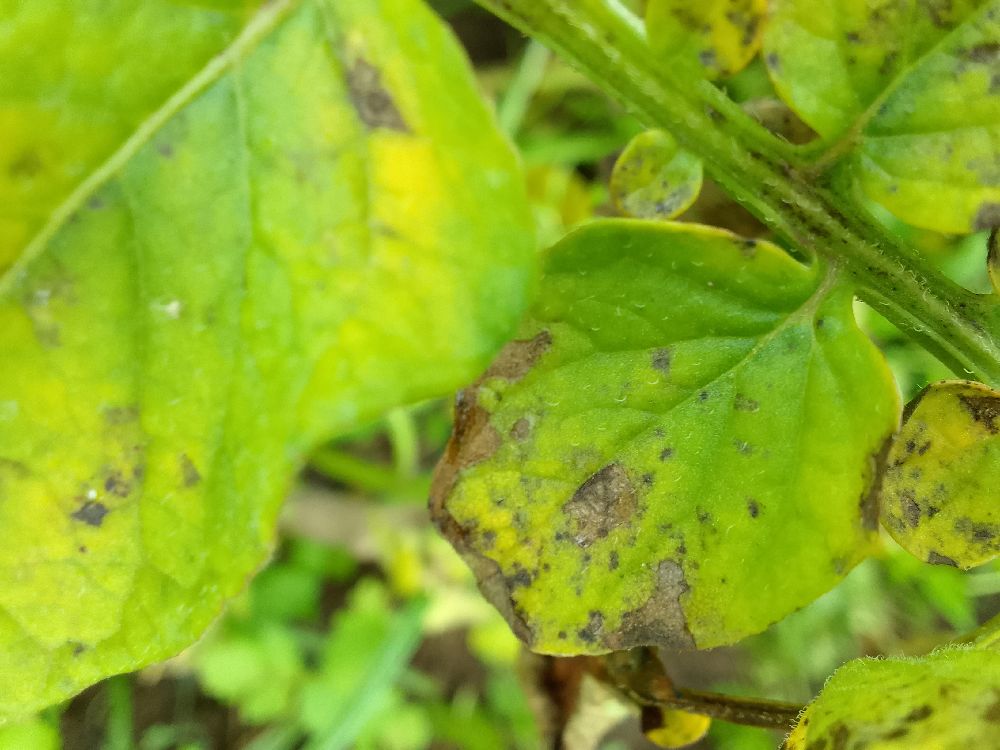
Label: Early blight